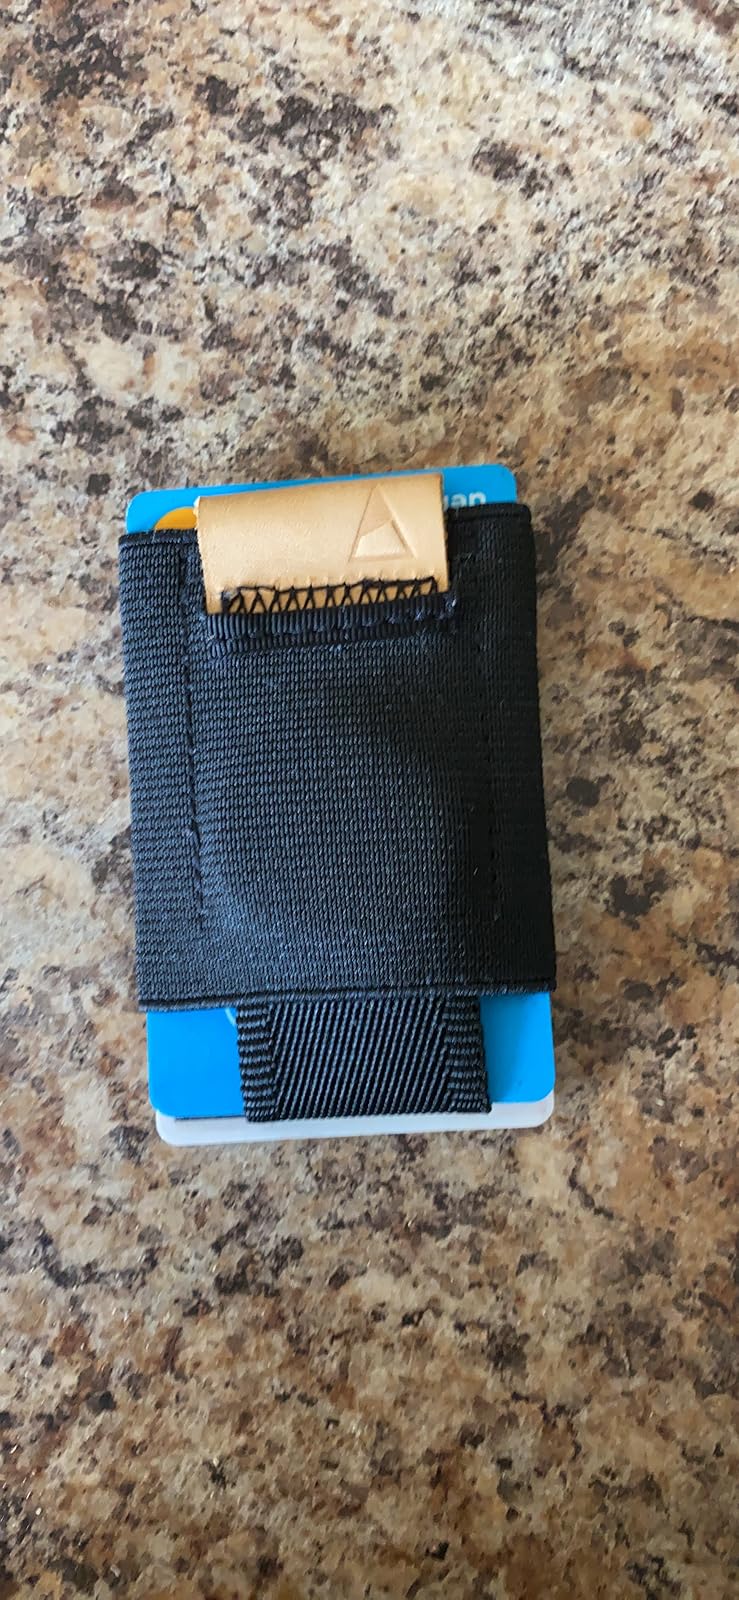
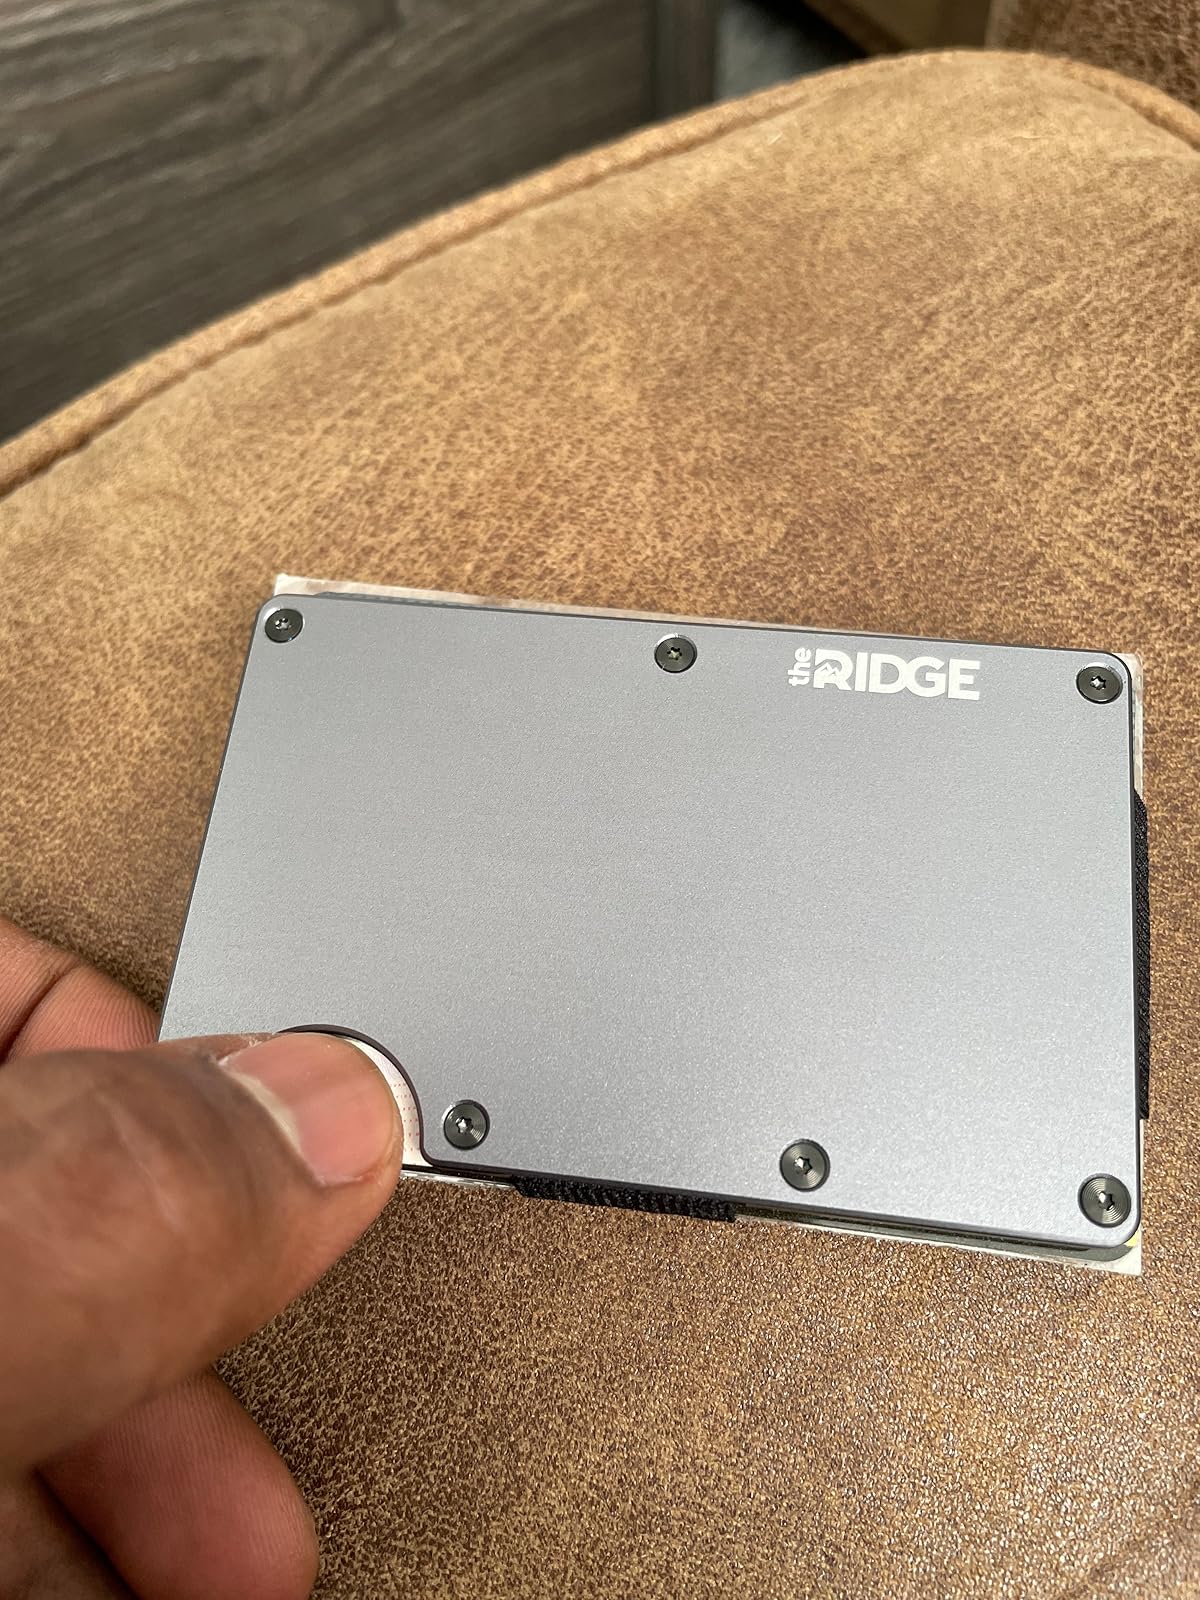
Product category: accessories_wallet
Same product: no